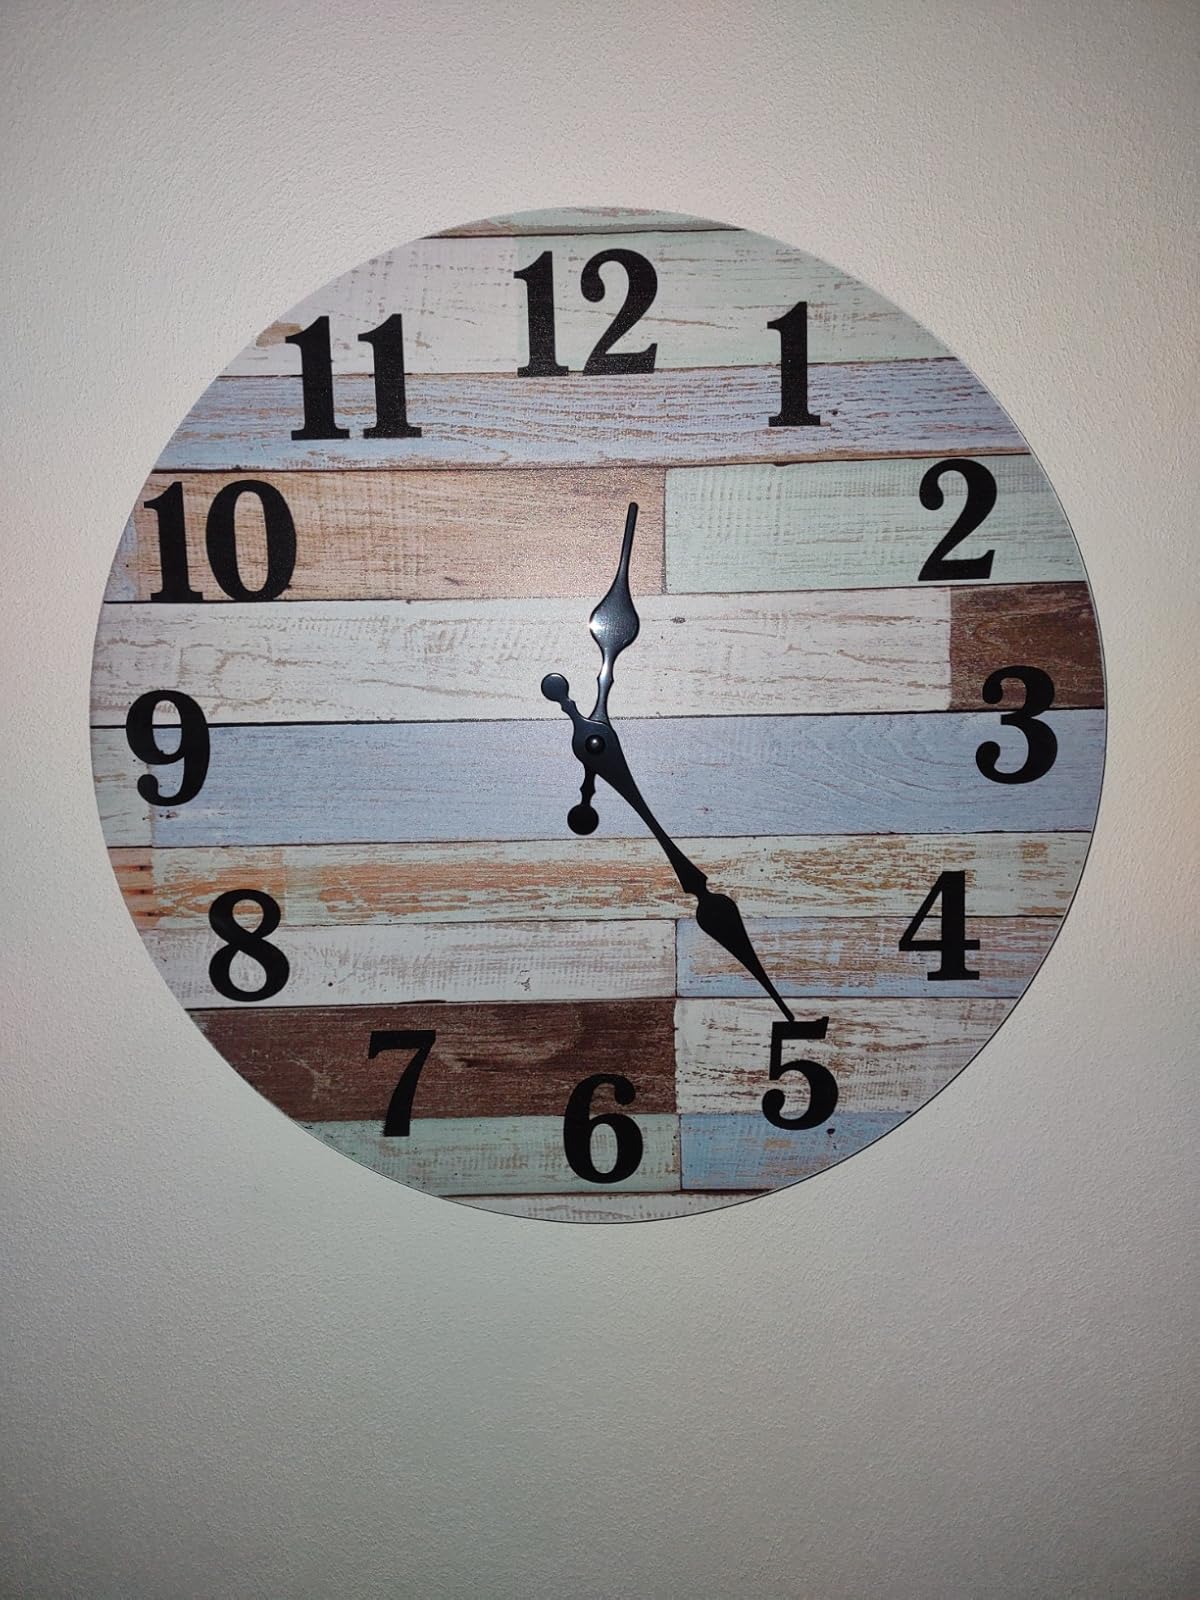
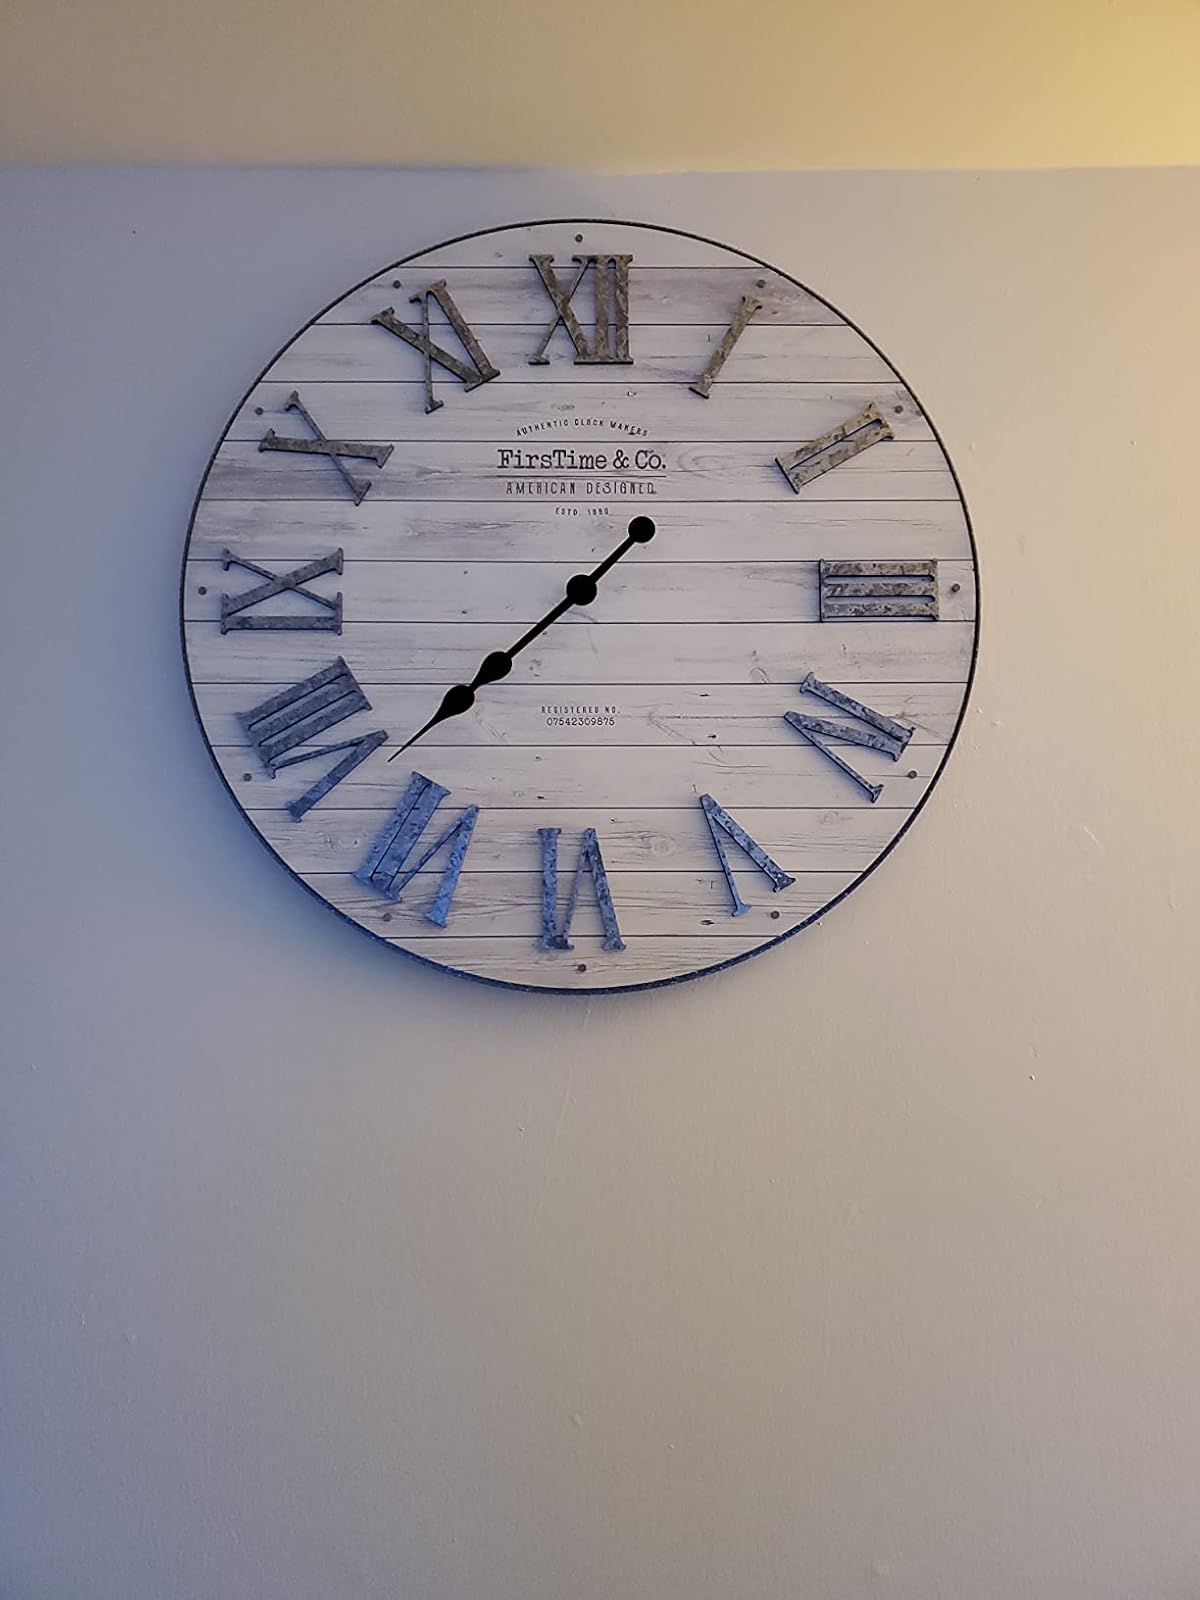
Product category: clock
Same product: no